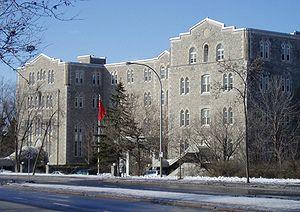
Ceci est une liste des représentations diplomatiques de la République populaire de Chine. La République populaire de Chine possède un vaste réseau diplomatique, qui représente les liens économiques, commerciaux, politiques, culturels et militaires importants du pays à travers le monde.